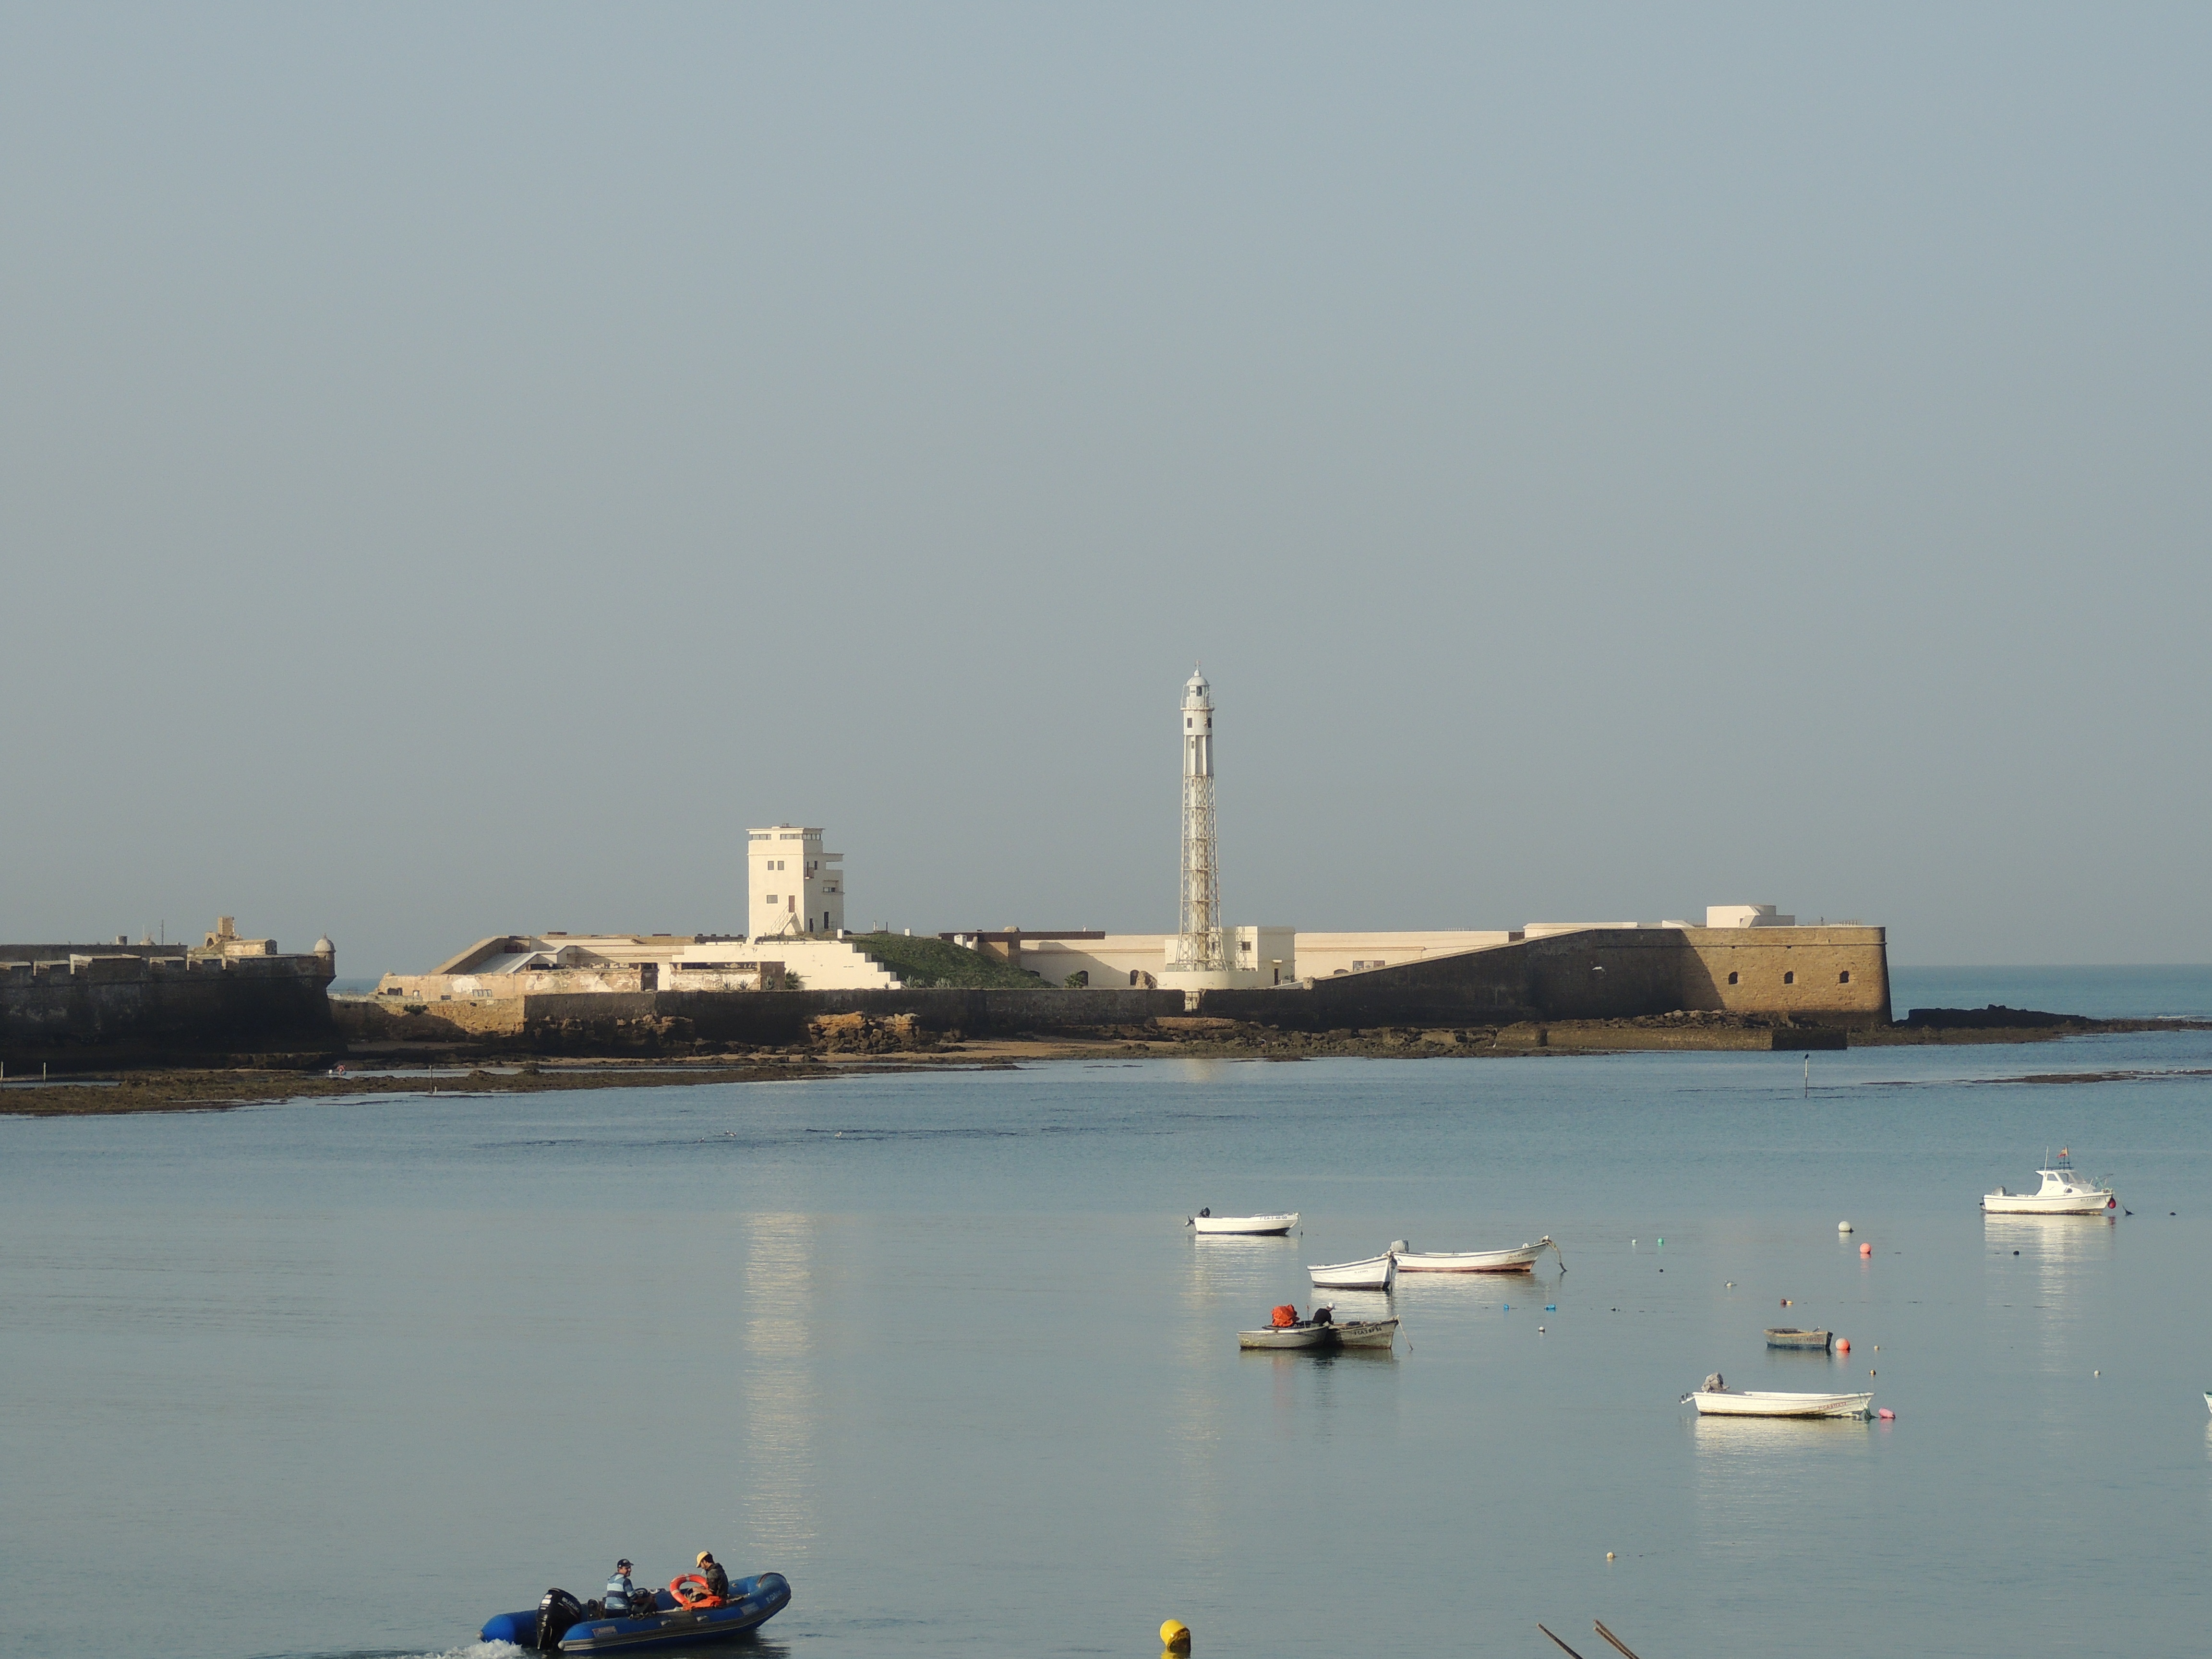
sea, coast, water, ocean, lighthouse, boat, river, vehicle, tower, bay, harbor, marina, port, waterway, ferry, channel, watercraft, breakwater